Guest House (2020 film)

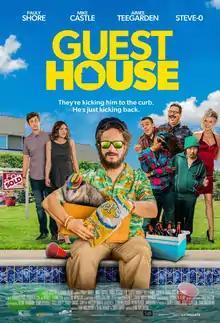
Theatrical release poster

Guest House is a 2020 American comedy film co-written and directed by Sam Macaroni.